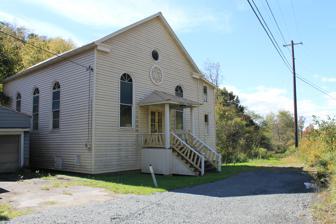
Building: Tefereth Israel Anshei Parksville Synagogue
Country: United States of America
Year built: 1907
Historic former synagogue in Parksville, New York, United States Tefereth Israel Anshei Parksville Synagogue The former synagogue in 2012 Religion Affiliation Judaism (former) Ecclesiastical or organisational status Synagogue (1907–2007) Arts center (since 2021) Status Closed (as a synagogue) ; Repurposed Location Location 2 Main Street, Parksville , Sullivan County , New York 12768 Country United States Location of the former synagogue in New York Geographic coordinates 41°51′28″N 74°45′45″W / 41.85778°N 74.76250°W / 41.85778; -74.76250 Architecture Completed 1907 Tefereth Israel Anshei Parksville Synagogue U.S. National Register of Historic Places Area less than one acre NRHP reference No. 99000990 Added to NRHP August 12, 1999 Tefereth Israel Anshei Parksville Synagogue is a historic former Jewish congregation and synagogue , located at 2 Main Street in Parksville , Sullivan County , New York , in the United States. The synagogue was constructed in 1907 and is a 1 + 1 ⁄ 2 -story, wood-frame building on a deep stone building and built into the side of a hill.  It is topped by a gable roof and features a small wooden entrance portico with a hipped roof. It was added to the National Register of Historic Places in 1999. The synagogue was last used in 2007 for a Jewish wedding and remained vacant until purchased by Adrian and Todd Perlmutter. In 2021 it was announced that the former synagogue would be repurposed as an arts center . References